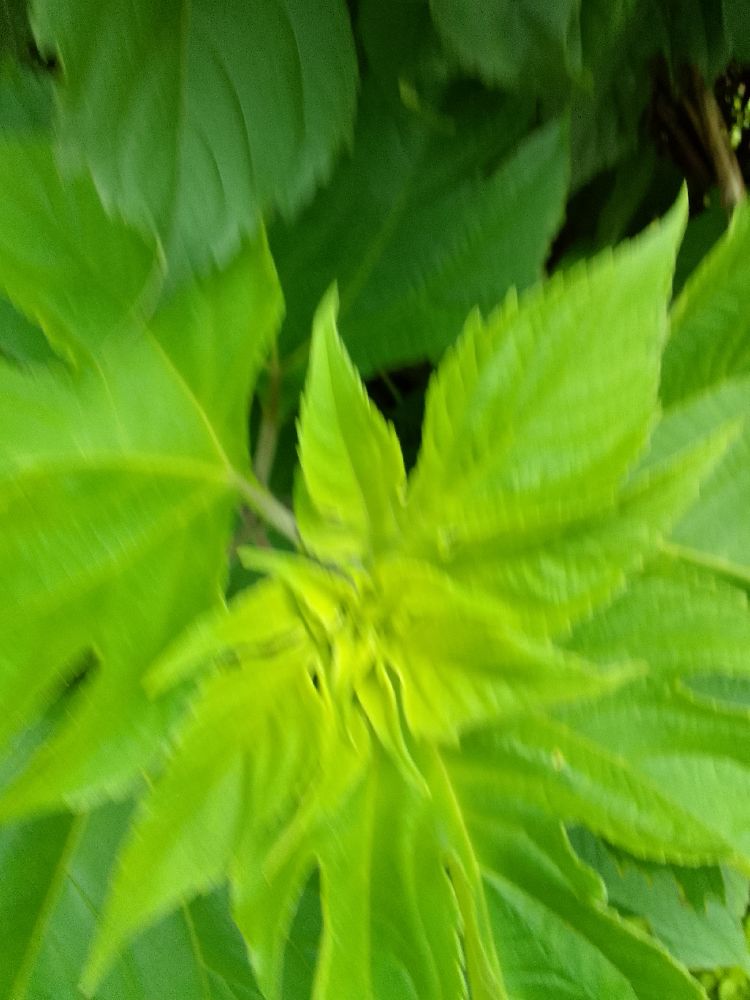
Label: healthy